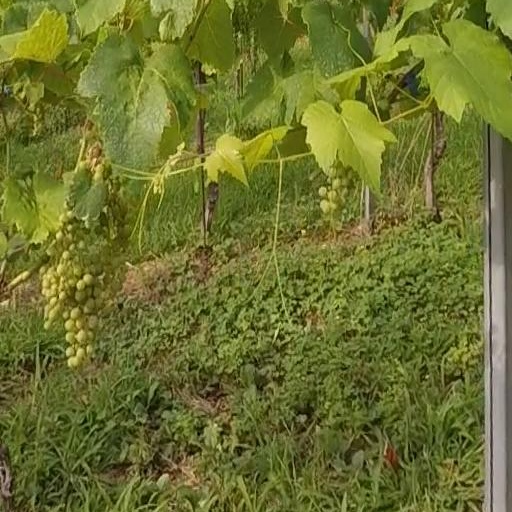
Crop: grape